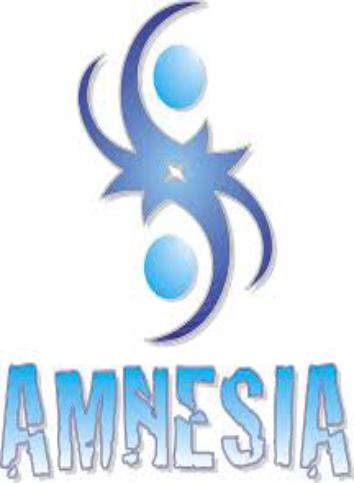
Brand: amnesia
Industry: Clothes